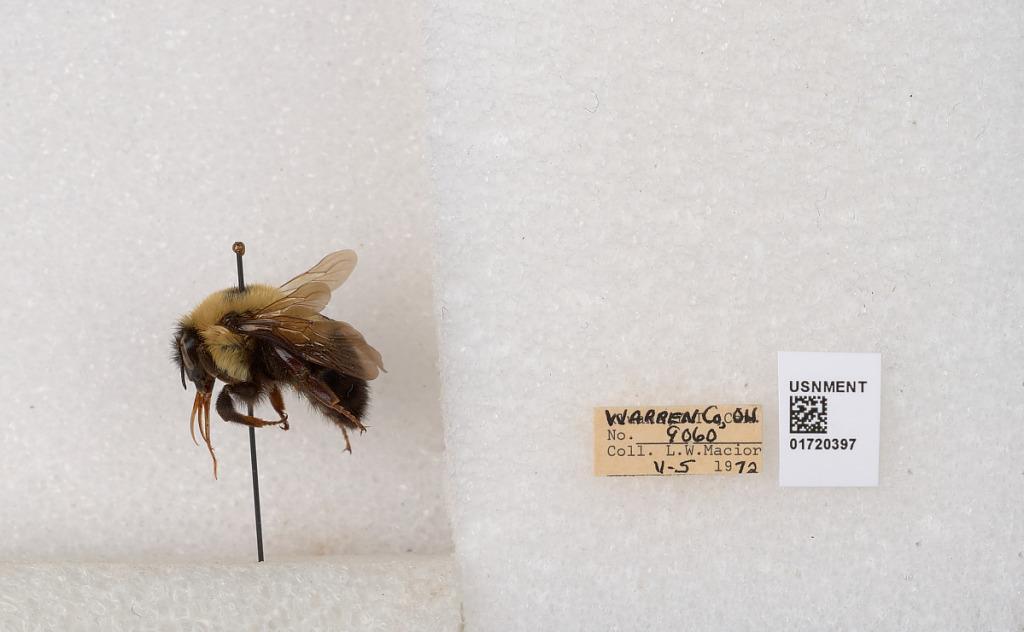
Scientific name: Bombus bimaculatus Cresson
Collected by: L. Macior
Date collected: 1972-5-5
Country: United States
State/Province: Ohio
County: Warren
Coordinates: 39.4276, -84.1668